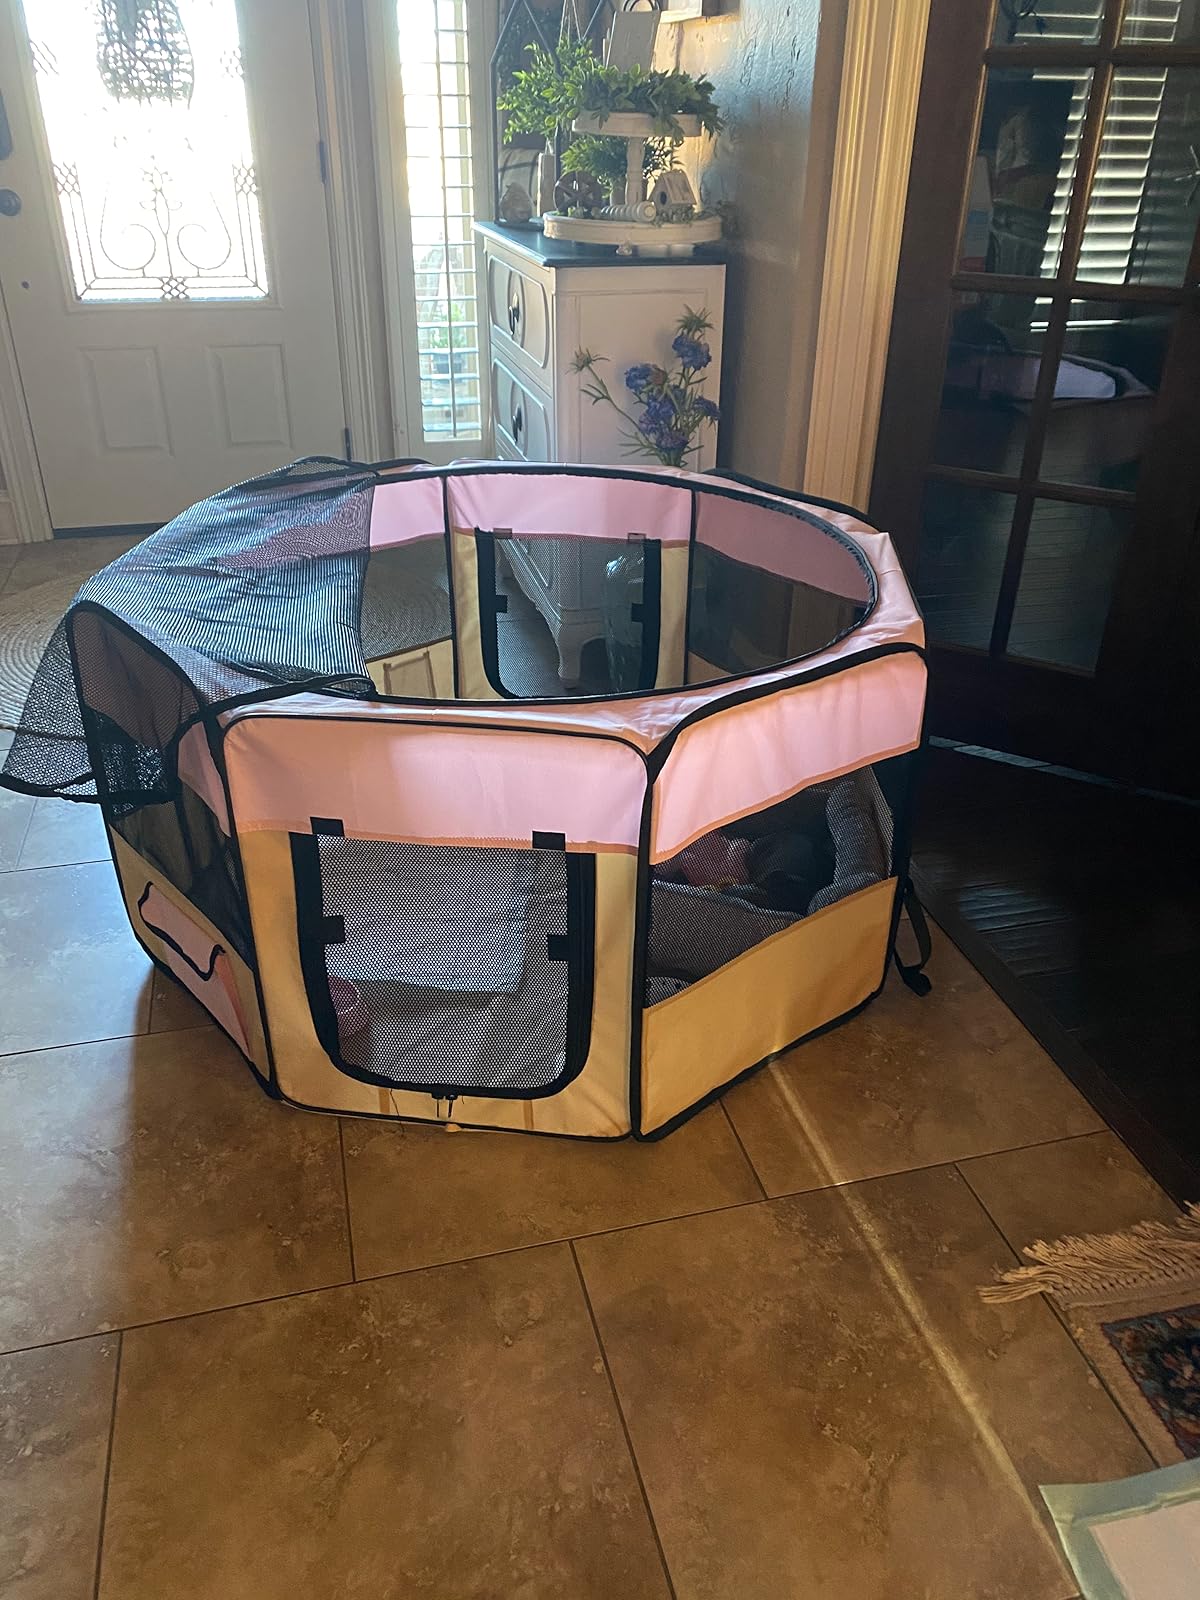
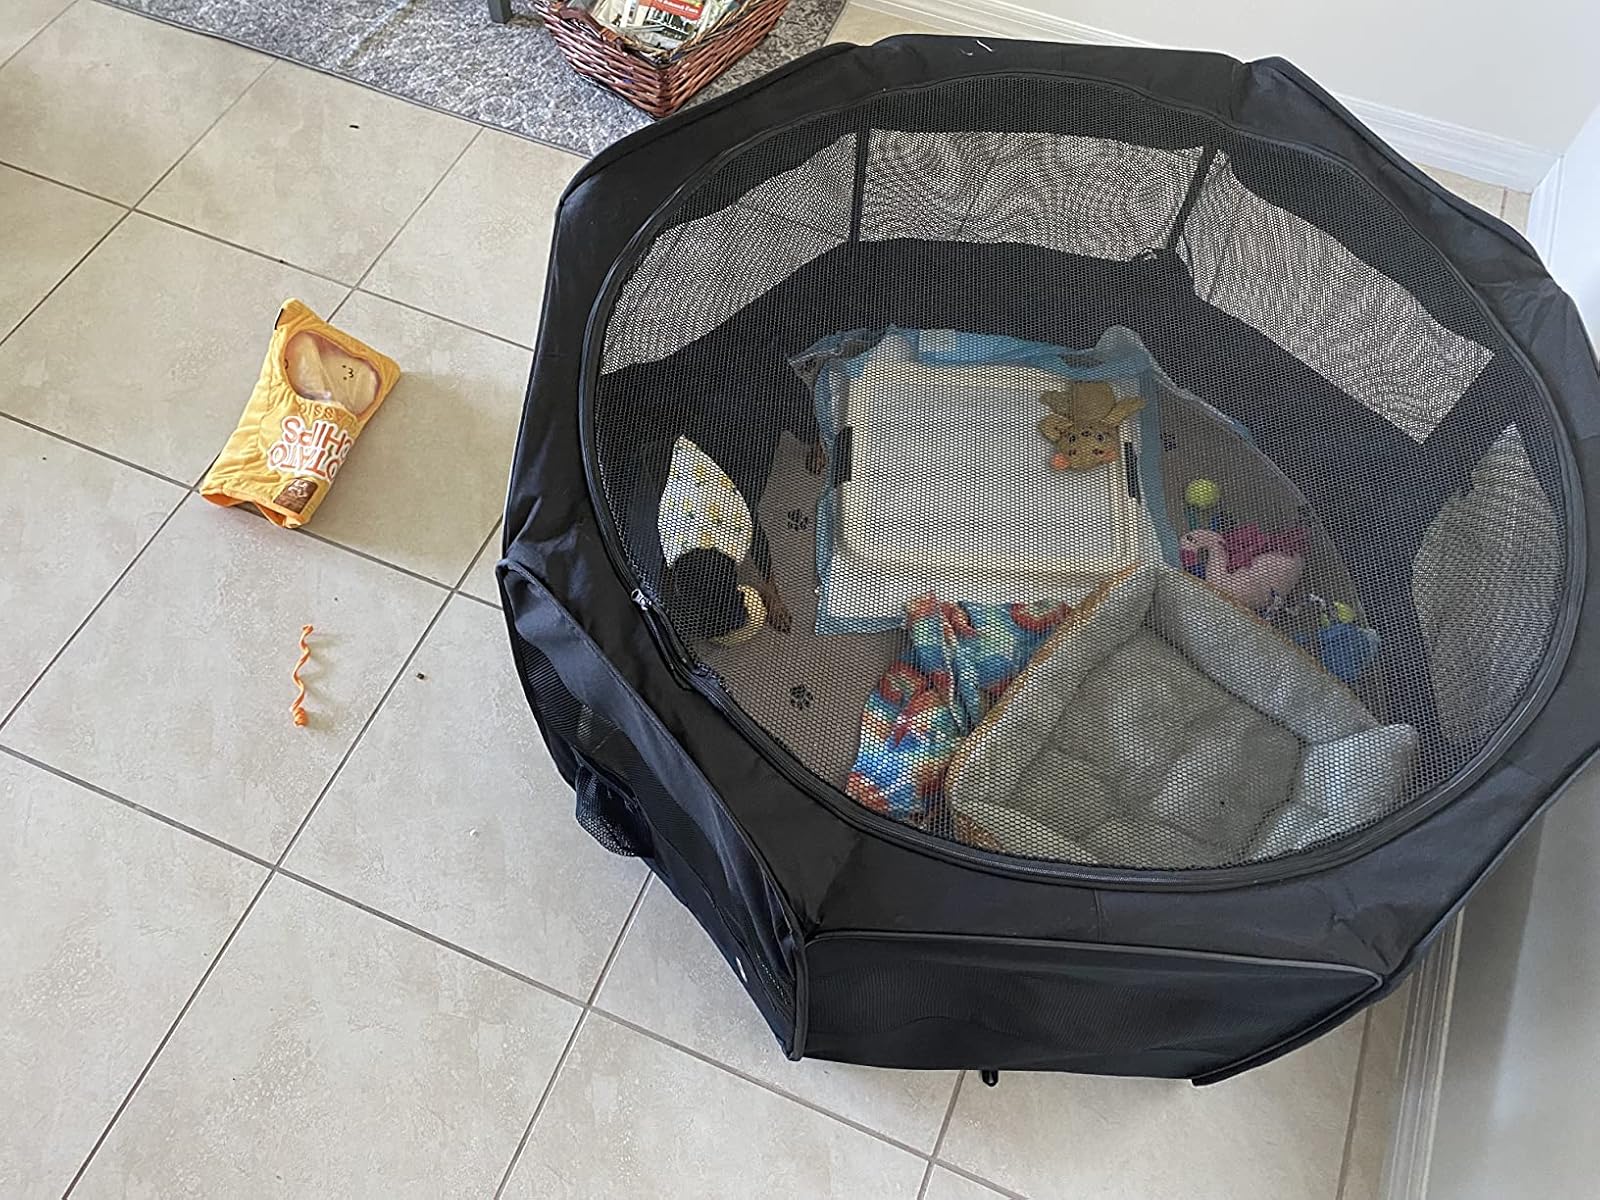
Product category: items_kennel
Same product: no